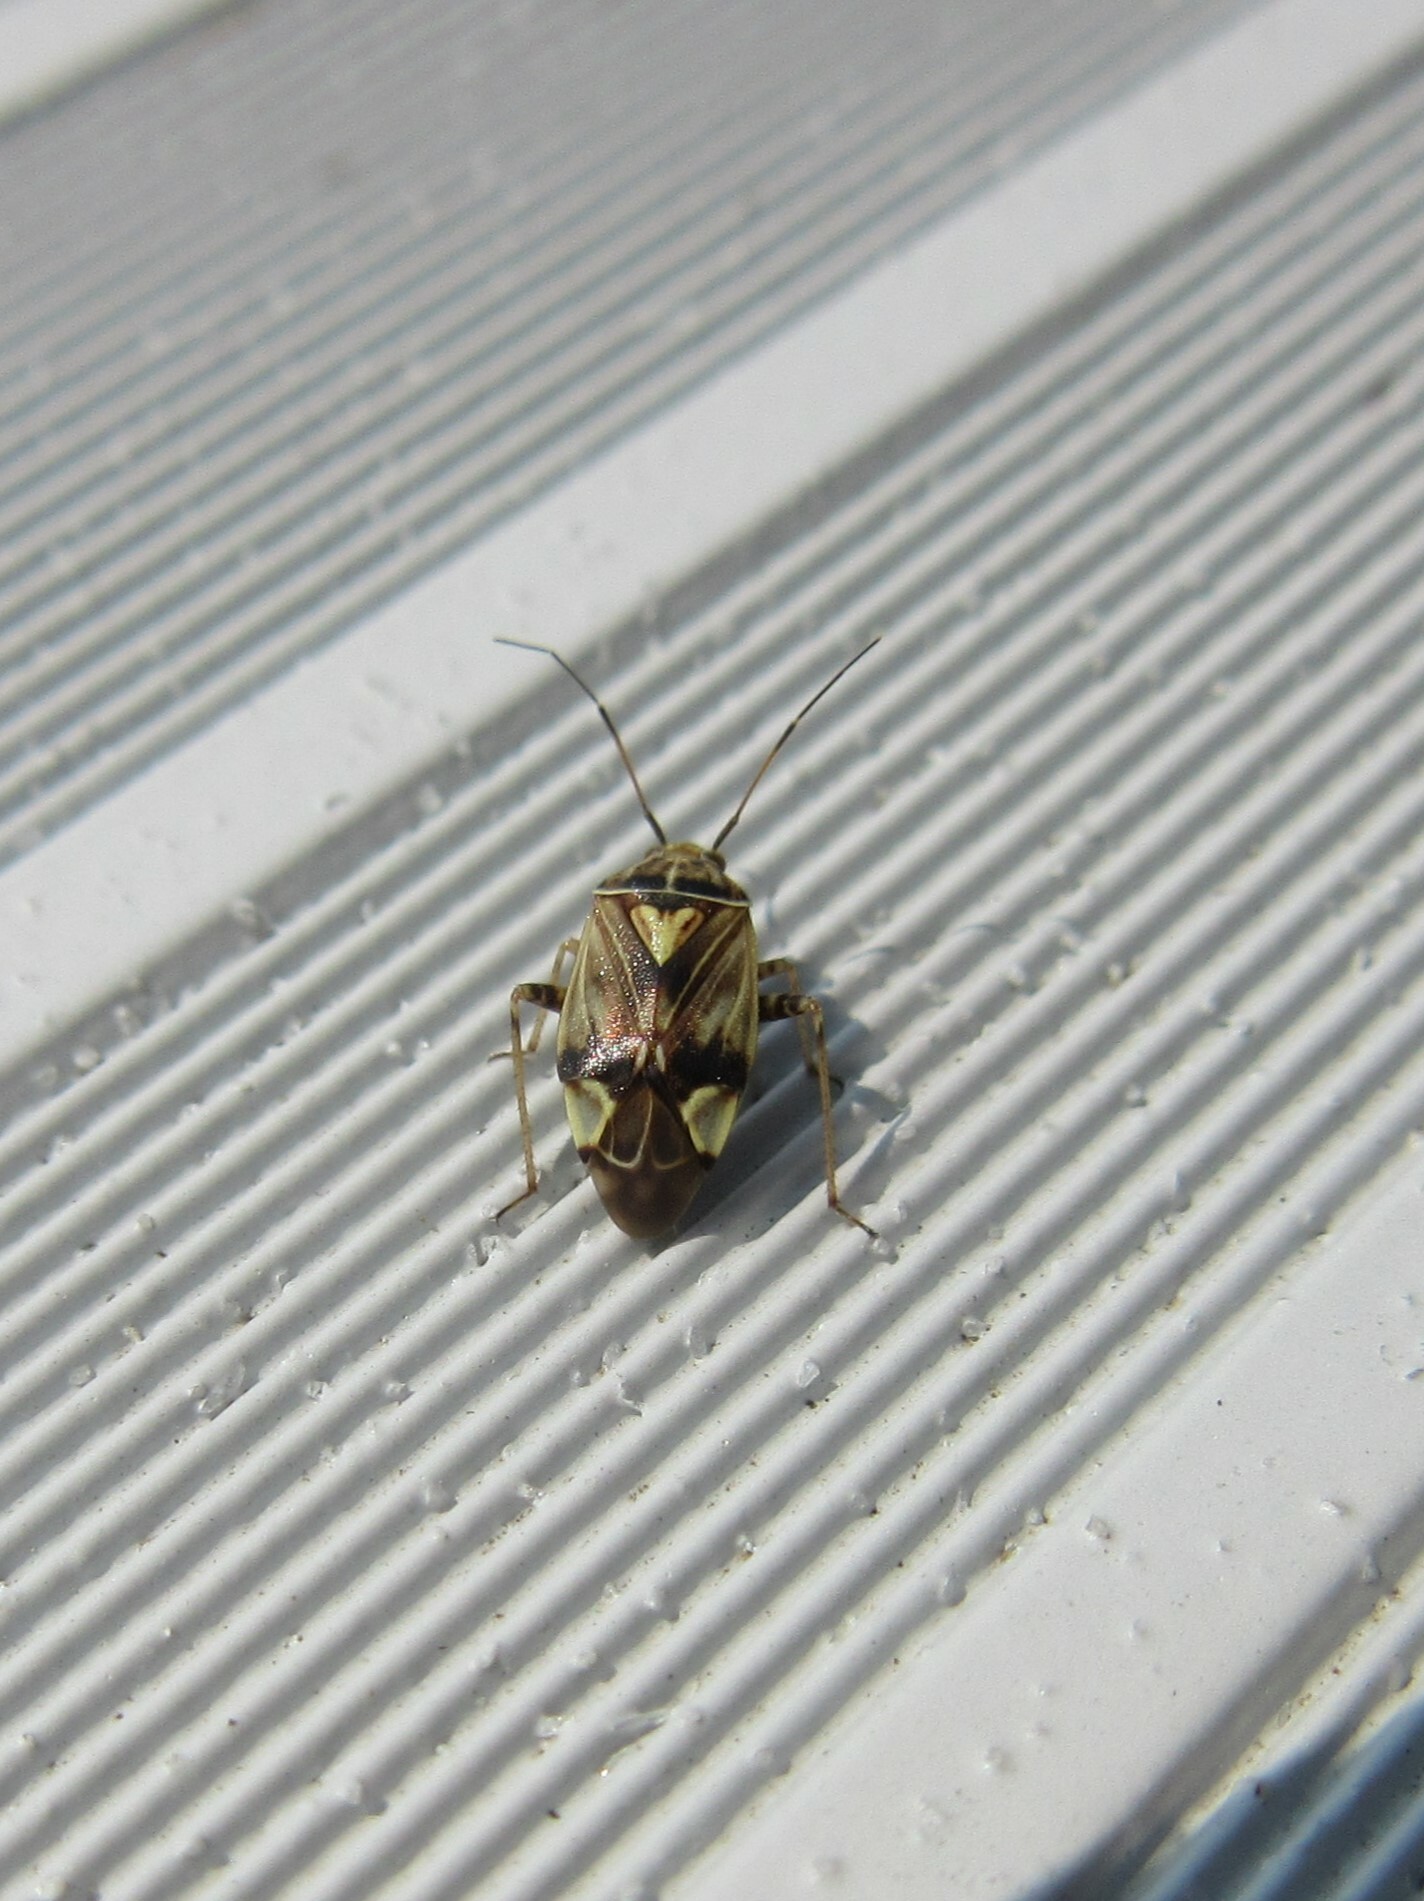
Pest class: lygus_bug